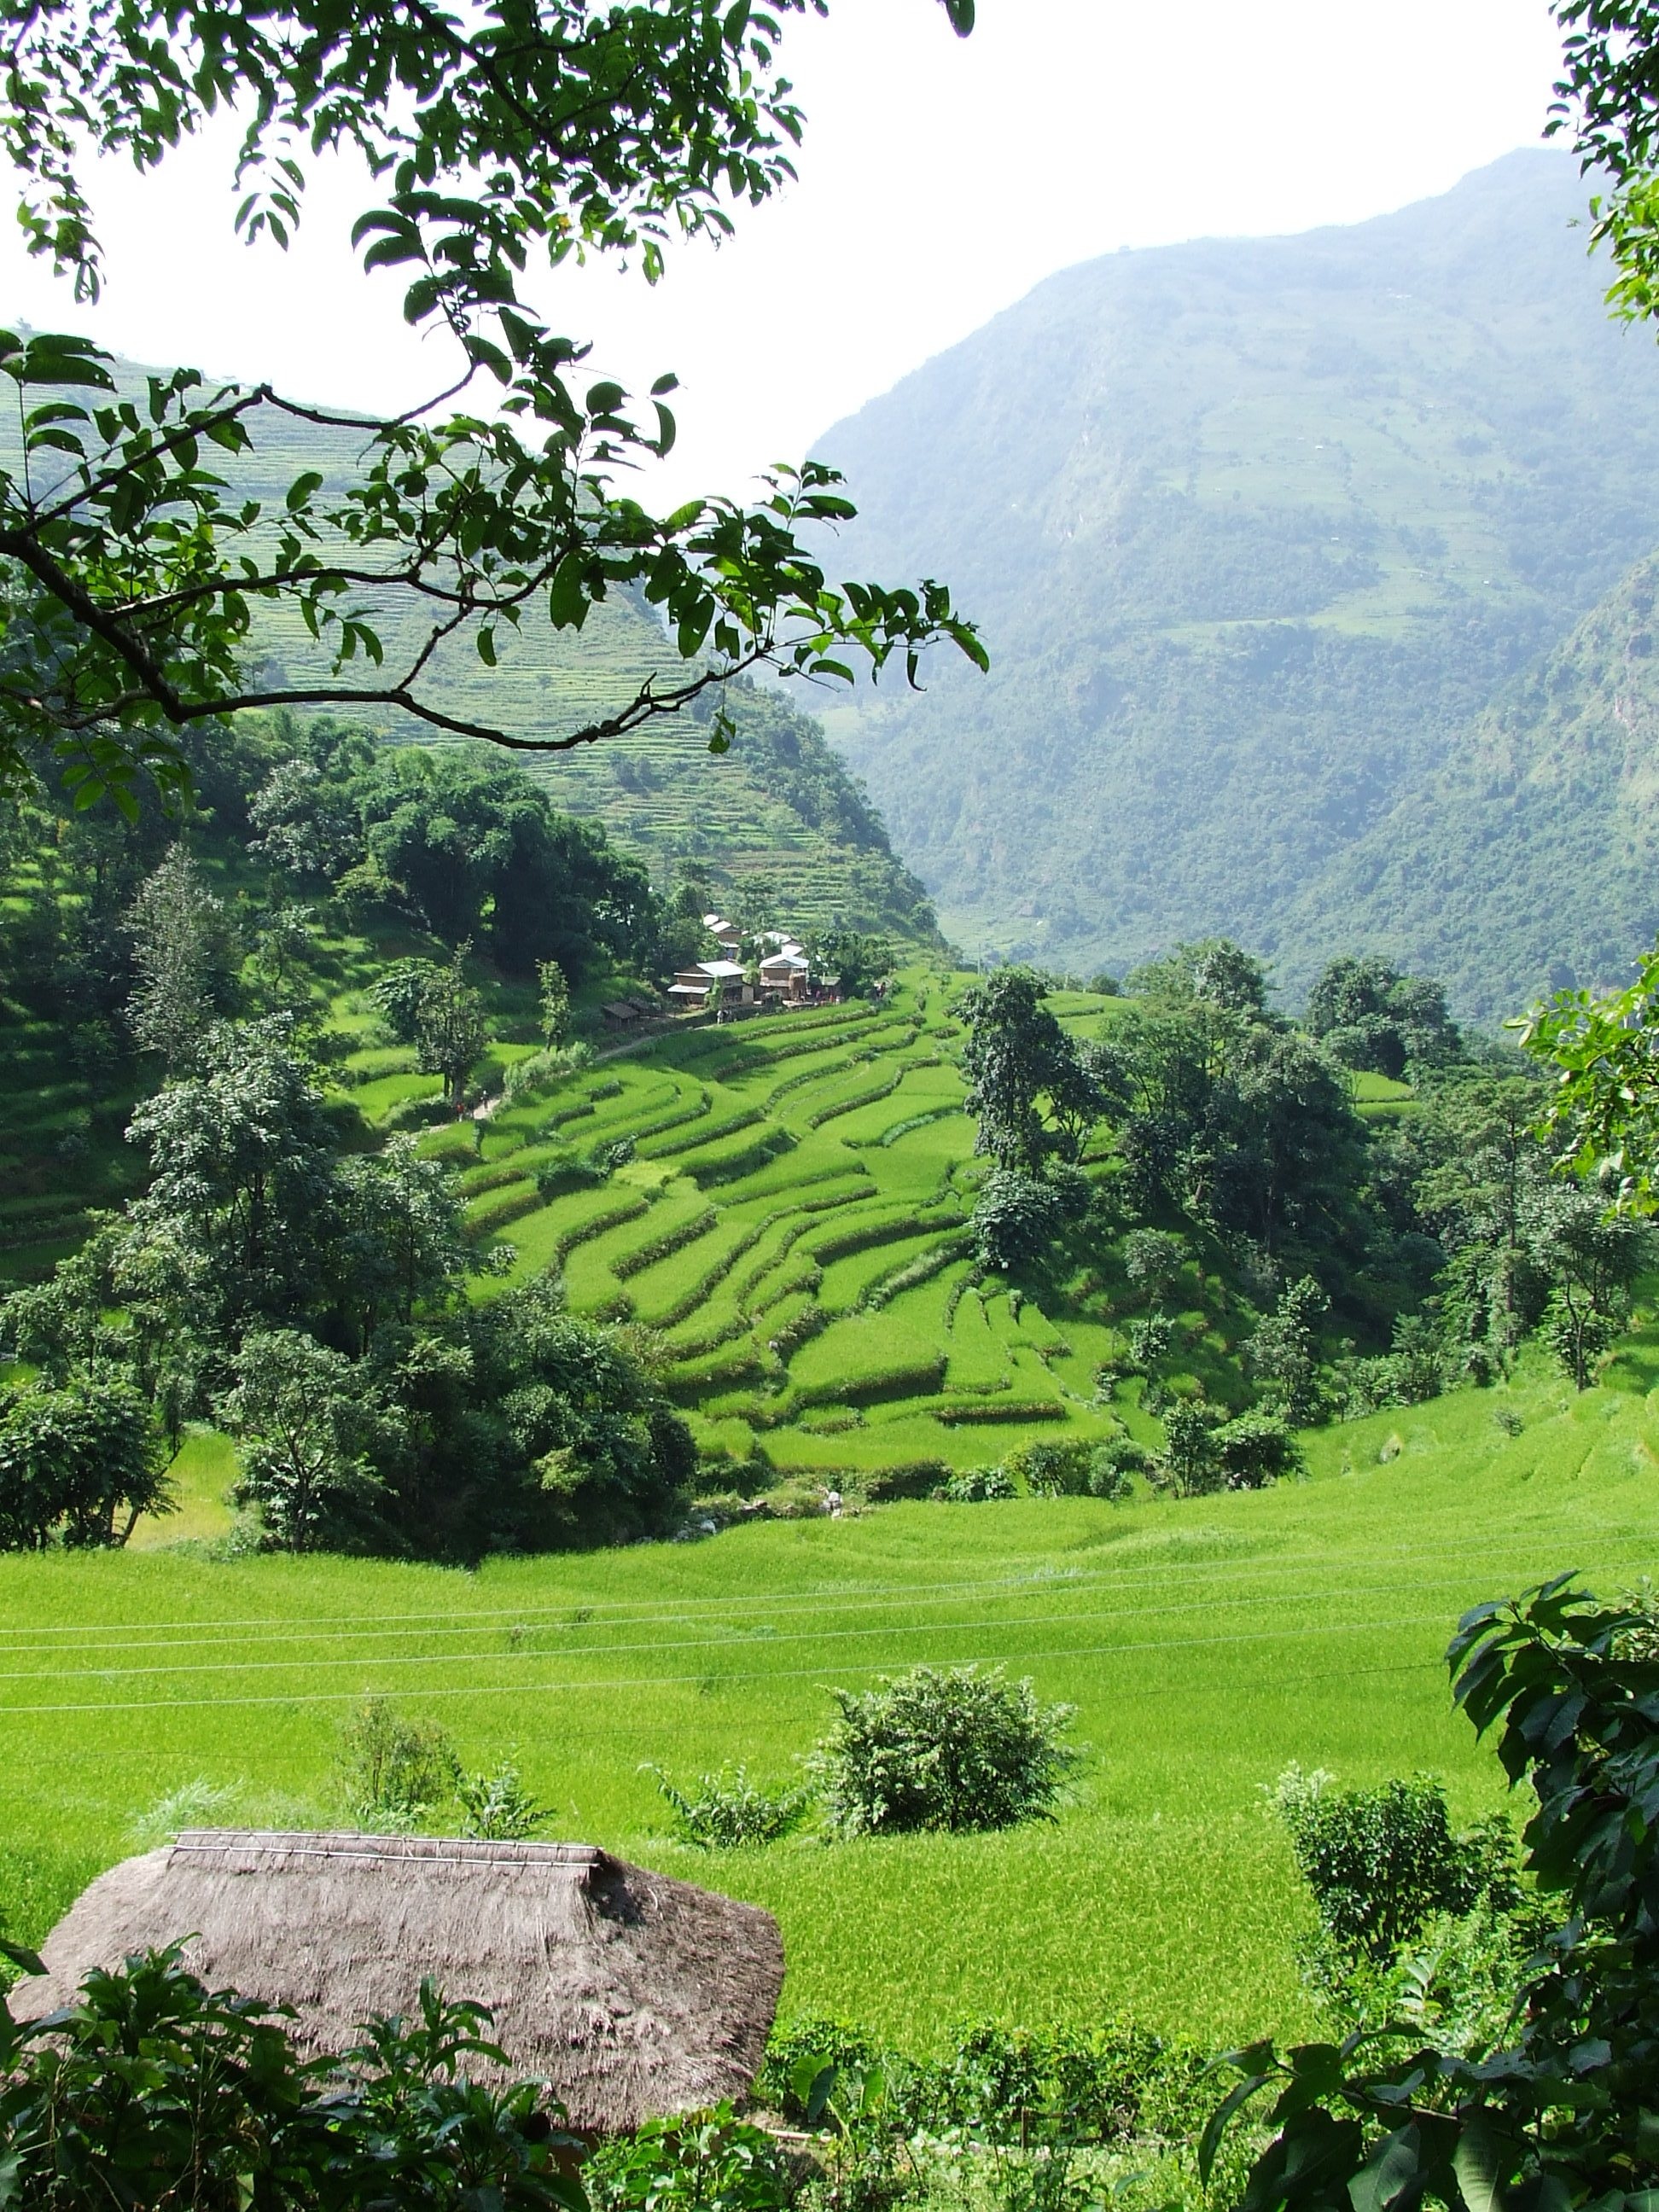
landscape, mountain, meadow, hill, flower, valley, mountain range, summer, green, jungle, botany, garden, nepal, trees, fields, trekking, mountains, vegetation, rainforest, plantation, plateau, ecosystem, rural area, annapurna, mountainous landforms